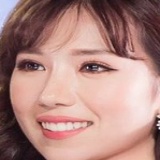
ca sĩ Min